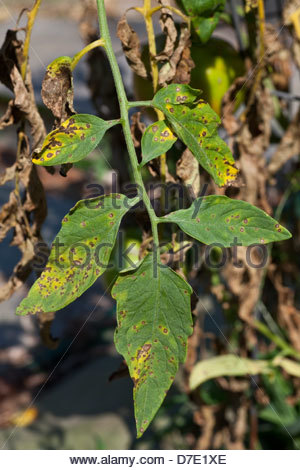
Labels: Tomato Septoria leaf spot, Tomato Septoria leaf spot, Tomato Septoria leaf spot, Tomato Septoria leaf spot, Tomato Septoria leaf spot